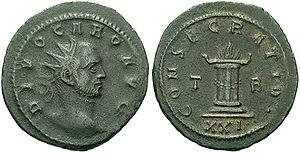
Carus, né vers 230 et mort en août 283, est empereur romain de 282 à sa mort, père de Carin et Numérien qui lui succèdent. L'établissement de sa biographie a été influencé par les informations données par l'Histoire Auguste, qui ont été reprises par les historiens pendant plusieurs siècles avant d'être réfutées. Son règne éphémère est marqué par trois faits : son origine narbonnaise, qui interrompt la série des empereurs illyriens ; sa campagne contre les Sassanides, adversaires de l'Empire romain, couronnée par la destruction de leur capitale ; sa mort soudaine, foudroyé après sa victoire.
Cet article présente la liste des empereurs romains depuis Auguste jusqu'à la déposition de Romulus Augustule.